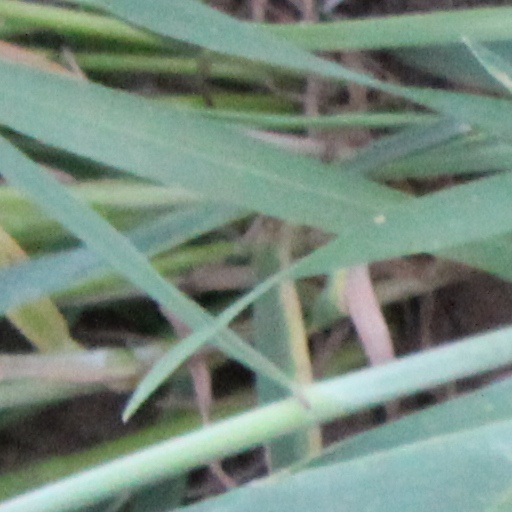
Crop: wheat